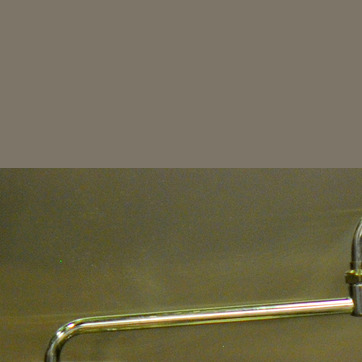
Material: metal